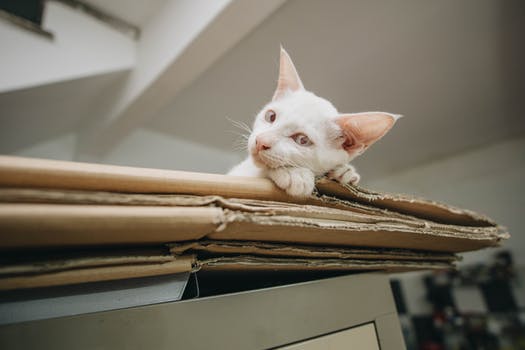
Label: No Watermark